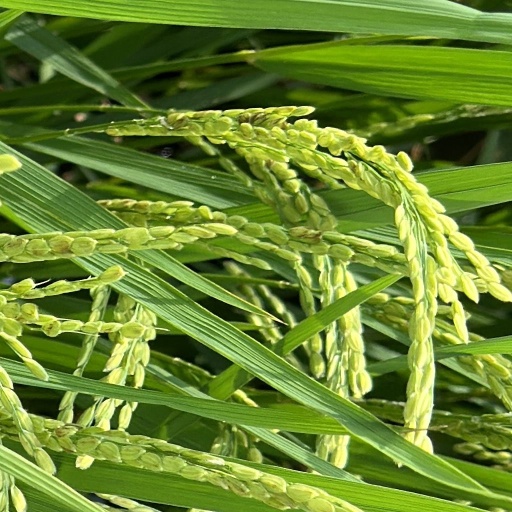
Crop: rice